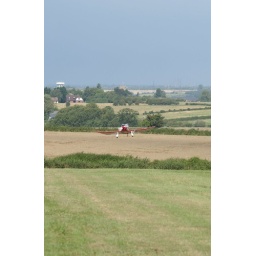
The water tower in the distance is actually 4 miles away.